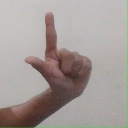
अक्षर: ल